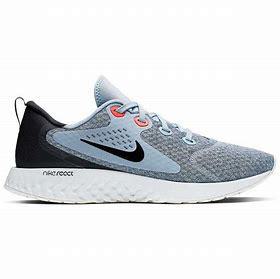
Brand: Nike
Model: Legend React